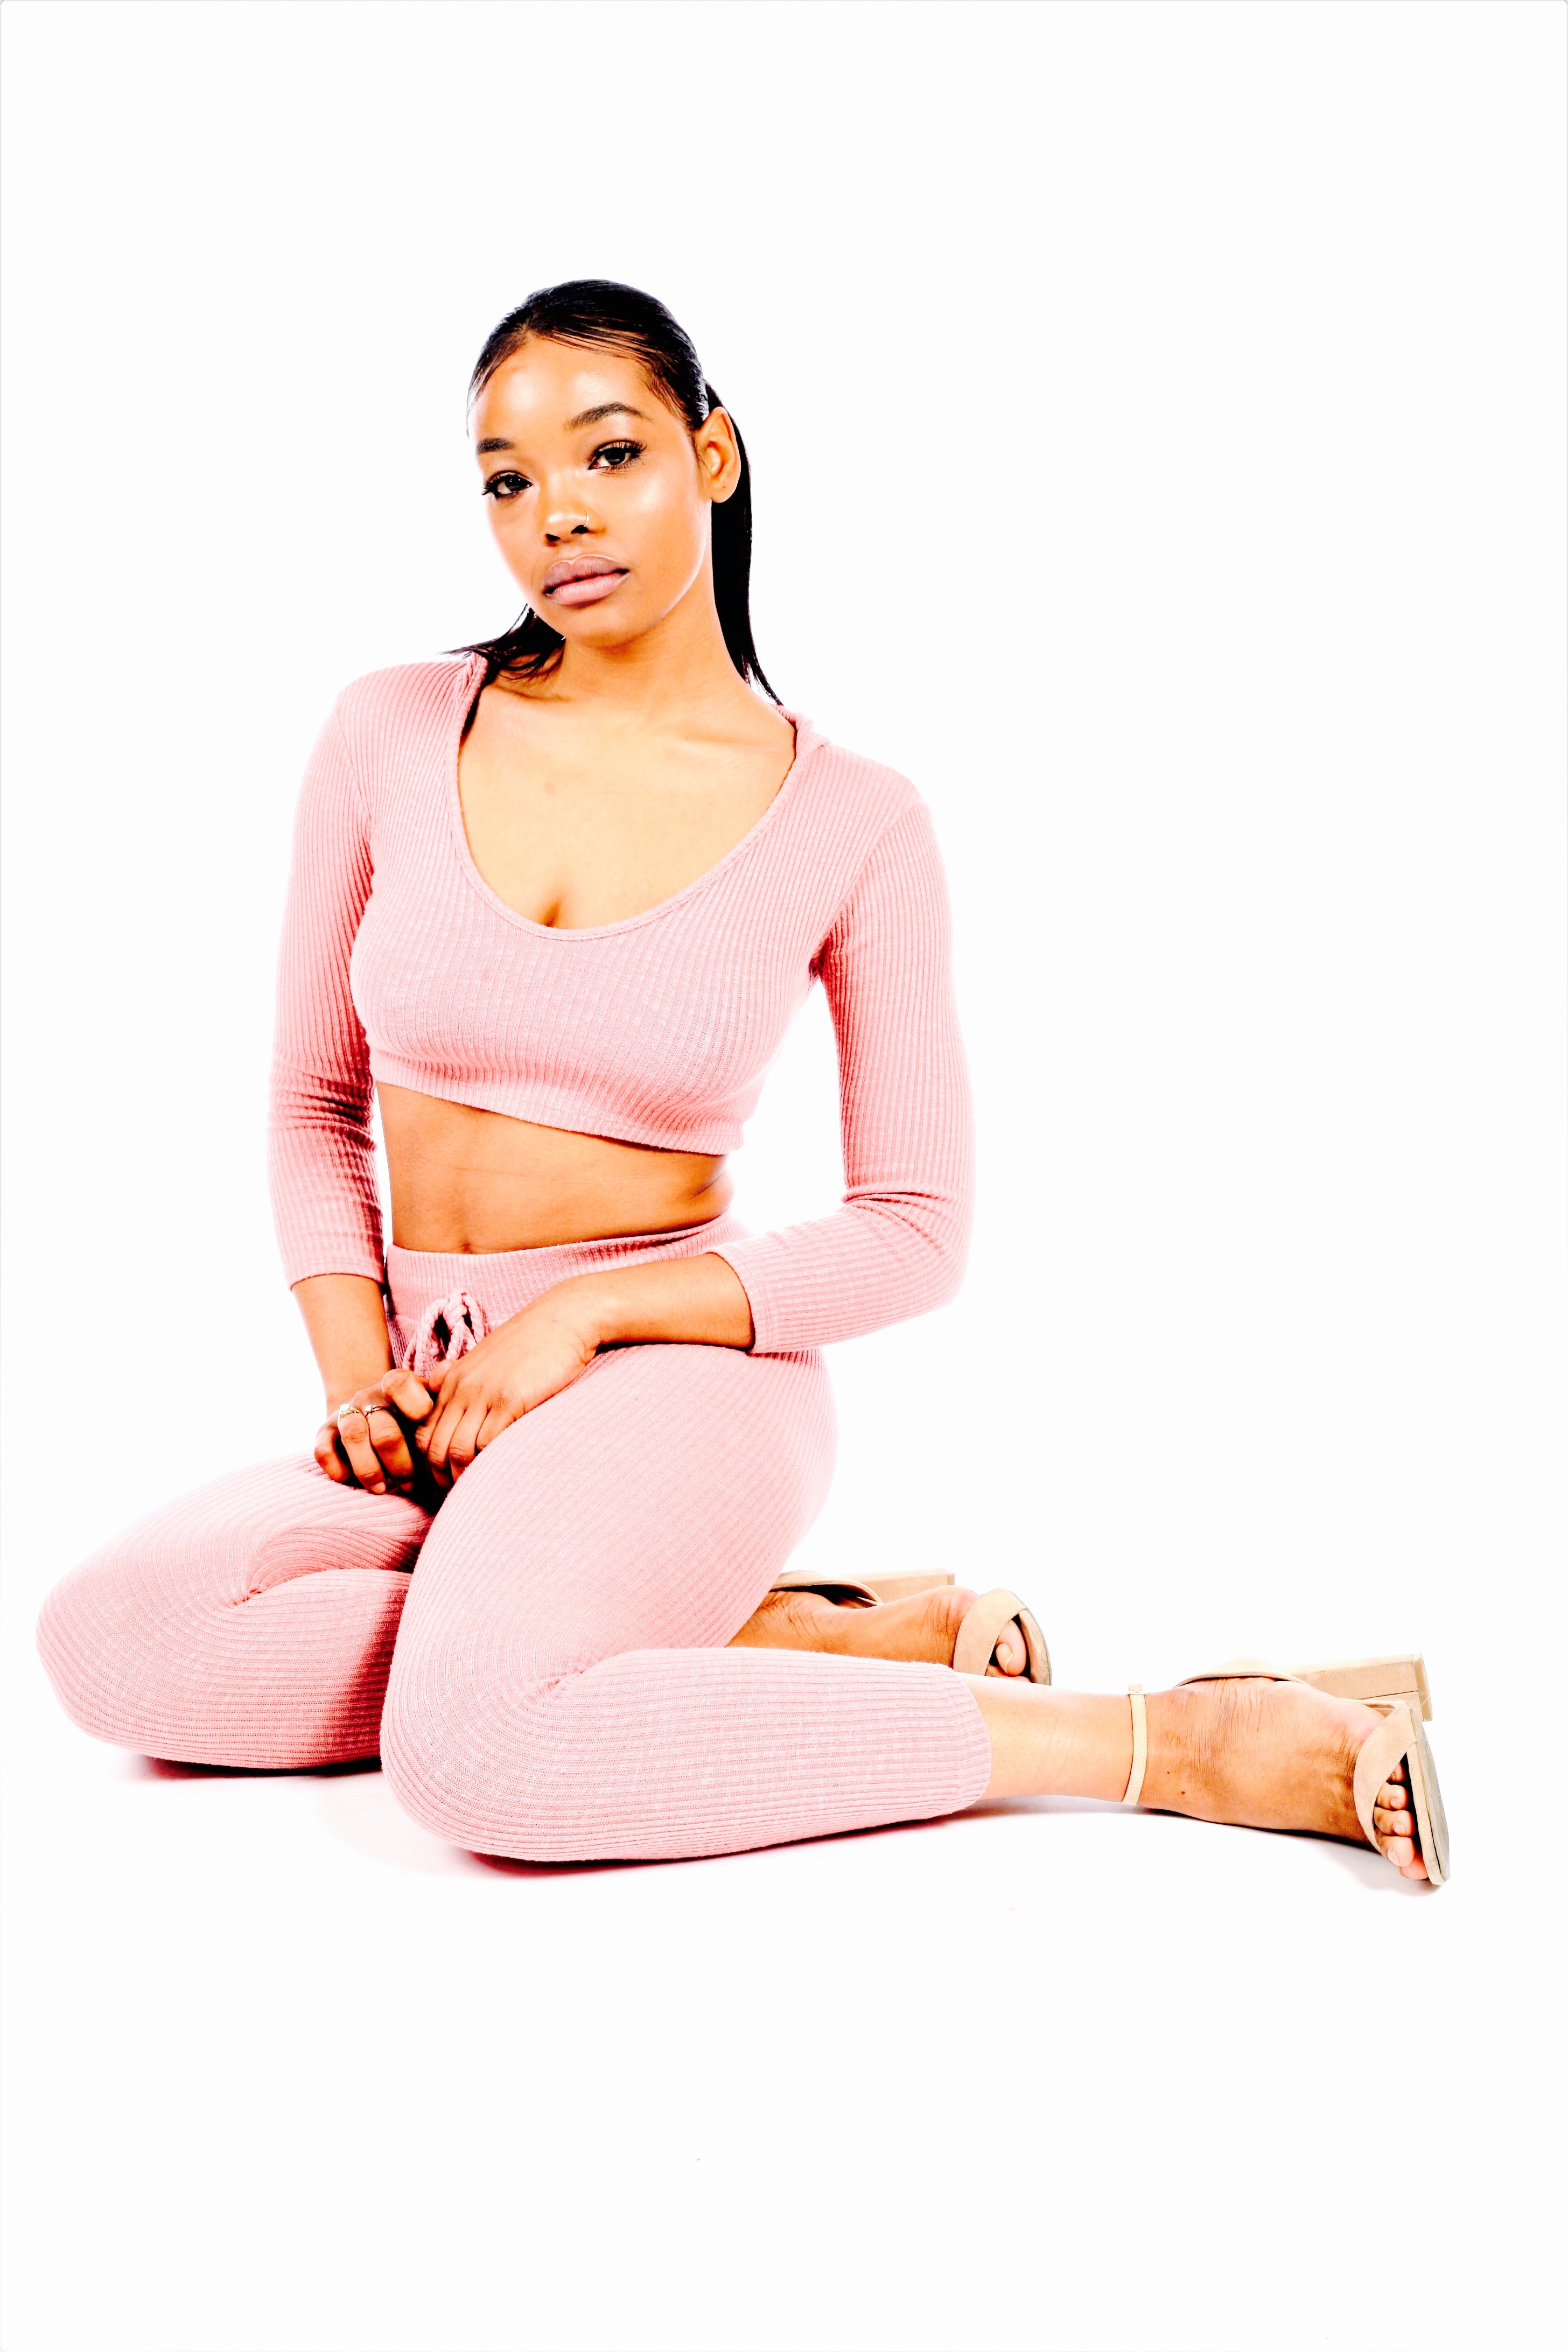
pink, sitting, clothing, leg, thigh, shoulder, arm, joint, stomach, peach, abdomen, knee, waist, neck, photo shoot, sleeve, fashion accessory, human leg, sportswear, model